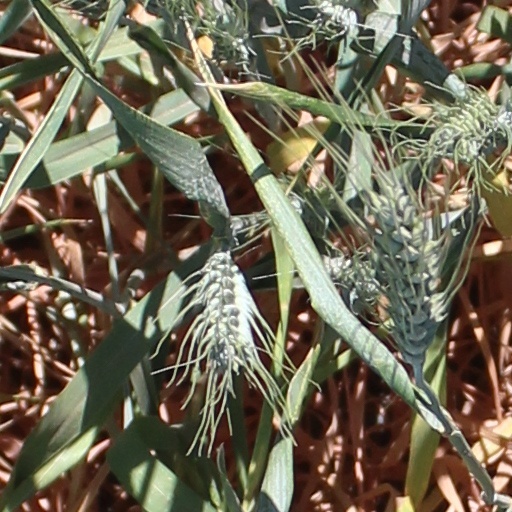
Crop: wheat